Brandsby-type ware

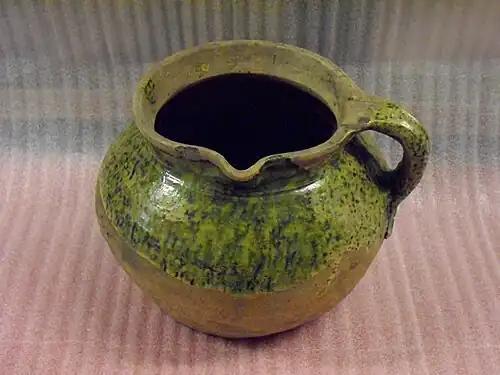
Brandsby-type ware pot in the Yorkshire Museum

Brandsby-type Ware is a type of Medieval ceramic produced in Brandsby, North Yorkshire, England, in the 13th and 14th centuries AD.